Alta controversy

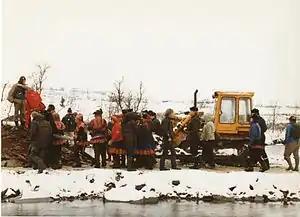
Blockade against Alta hydroelectric project on traditional Sámi territories. The project was completed in 1987.

The Alta conflict or Alta controversy was a series of protests in Norway in the late 1970s and early 1980s against the construction of a hydroelectric power plant on the Alta River in Finnmark, Northern Norway.